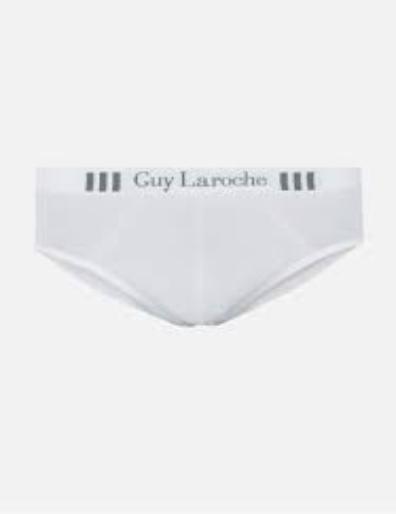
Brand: Guy Laroche
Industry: Clothes